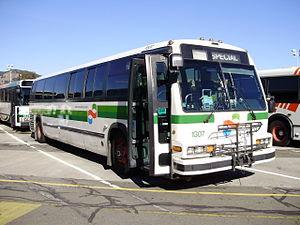
La Rapid Transit Series ou, dans sa forme abrégée, RTS est un modèle d'autobus urbain conçu par GMC, la filière lourde de General Motors, en 1977, à Pontiac, dans le Michigan. Initialement produite en 1977, la RTS marque l’entrée de GM dans le projet de Advanced Design Bus, issu du projet Transbus du Département des Transports des États-Unis. Michael Lathers, directeur du centre de design GM, conçoit un bus au style futuriste caractérisé par des carrosseries et des panneaux de fenêtres incurvés, inspiré du design automobile. La conception est de facture plus contemporaine que celle de son prédécesseur, le New Look, et de l'un de ses successeurs, le Classic.